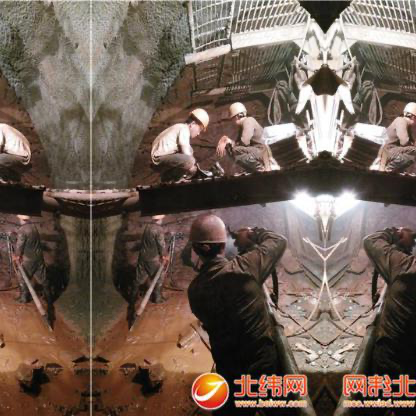
Objects in the image:
label: helmet
label: helmet
label: helmet
label: helmet